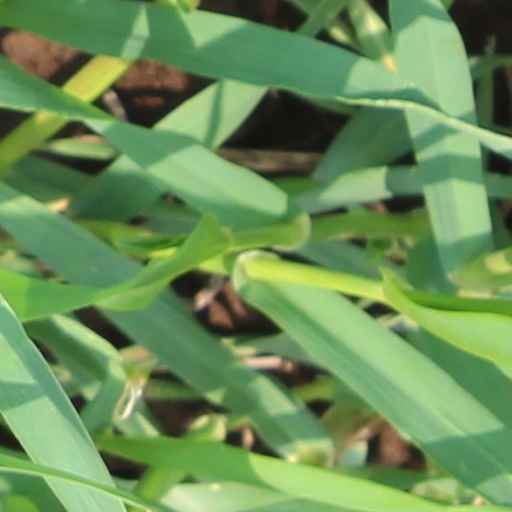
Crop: wheat